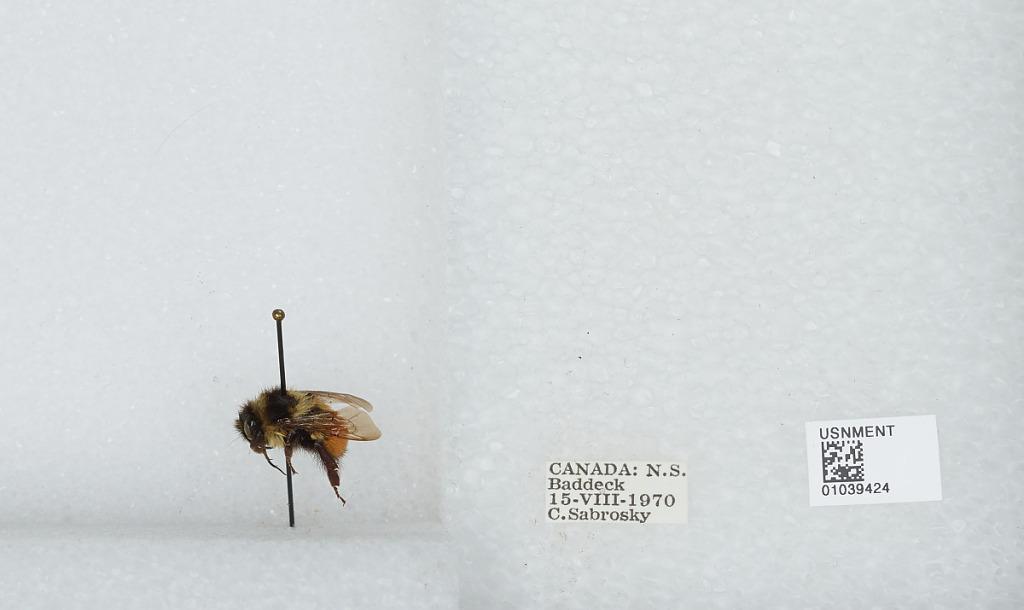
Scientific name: Bombus (Pyrobombus) ternarius Say
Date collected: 1970-8-15
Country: Canada
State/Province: Nova Scotia
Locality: Baddeck
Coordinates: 46.1, -60.75